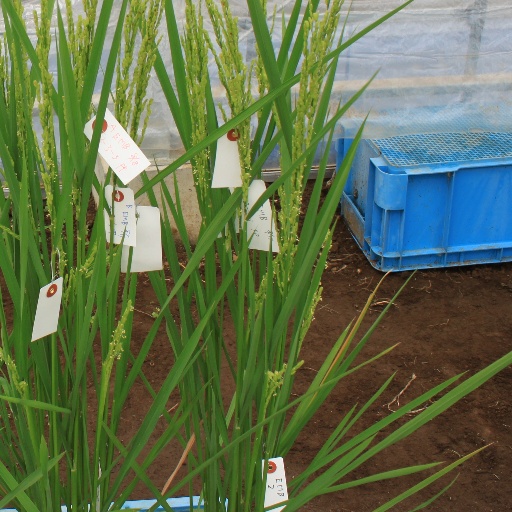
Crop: rice